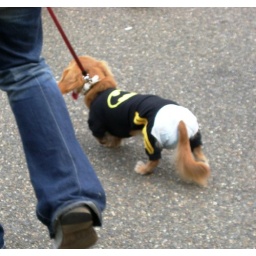
in Tokyo the dogs wear nappies and clothes